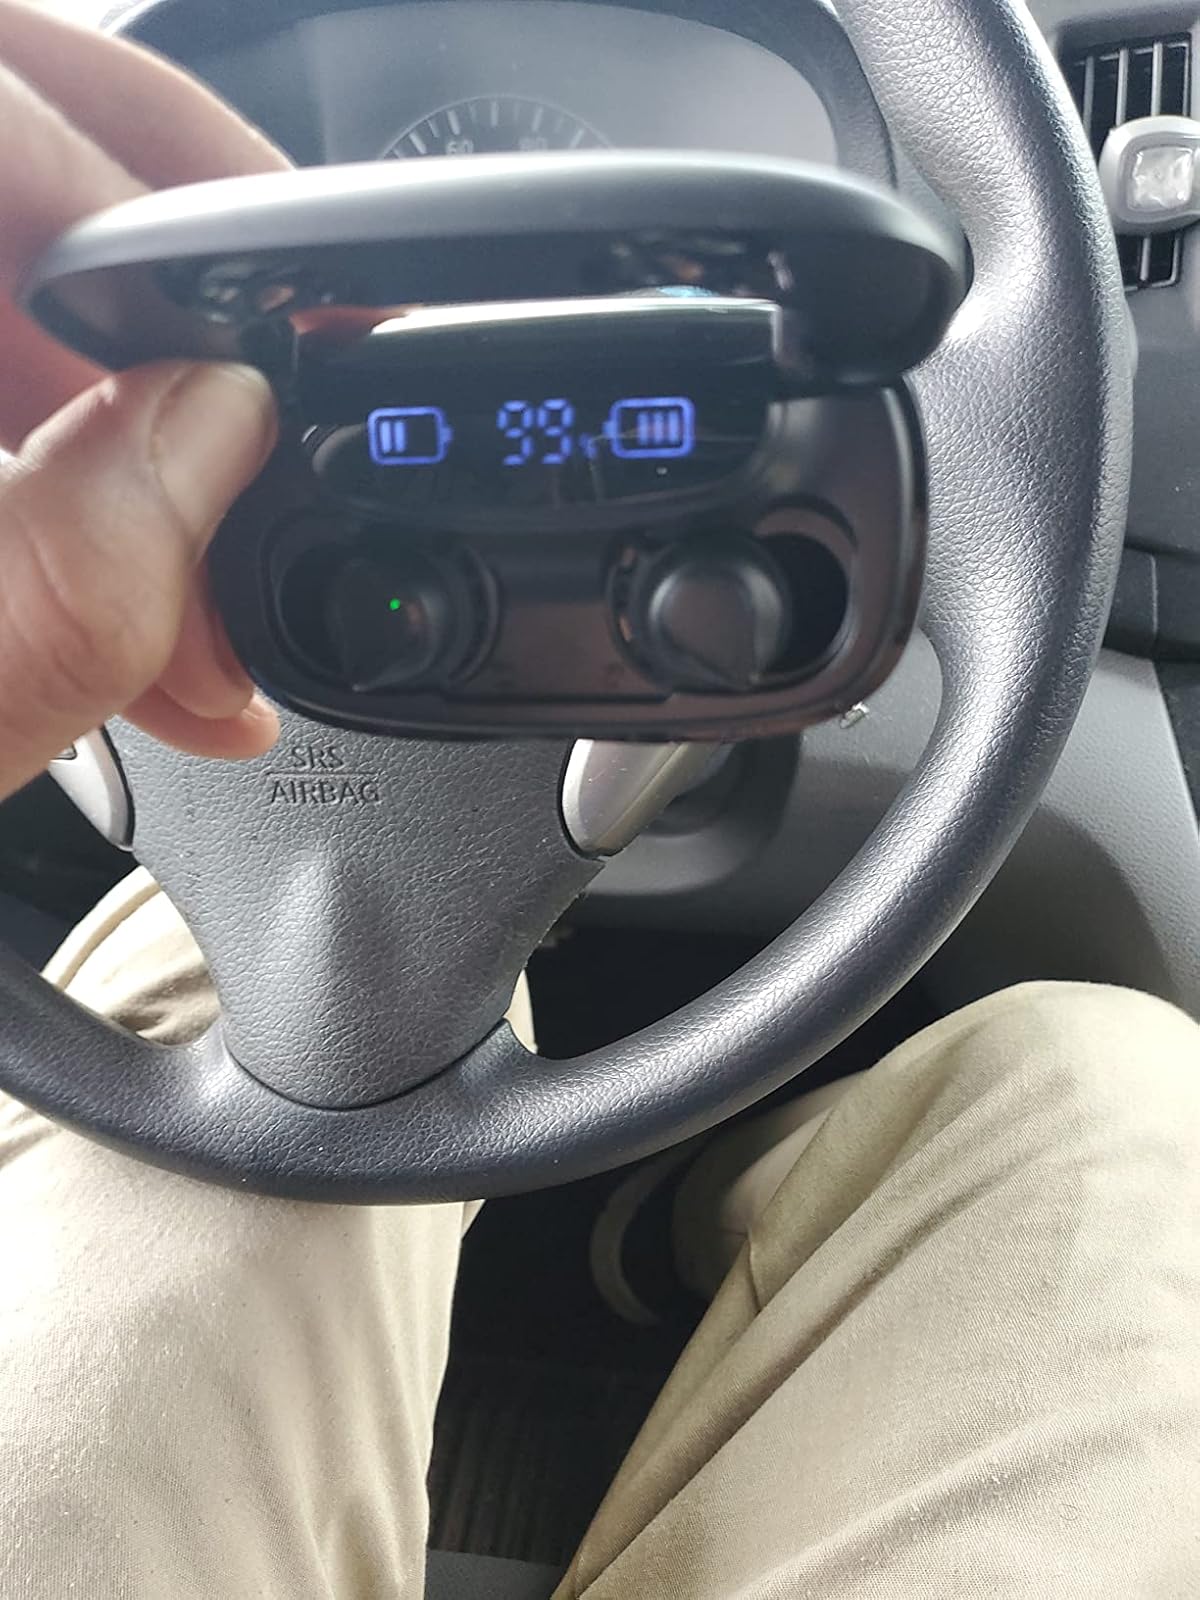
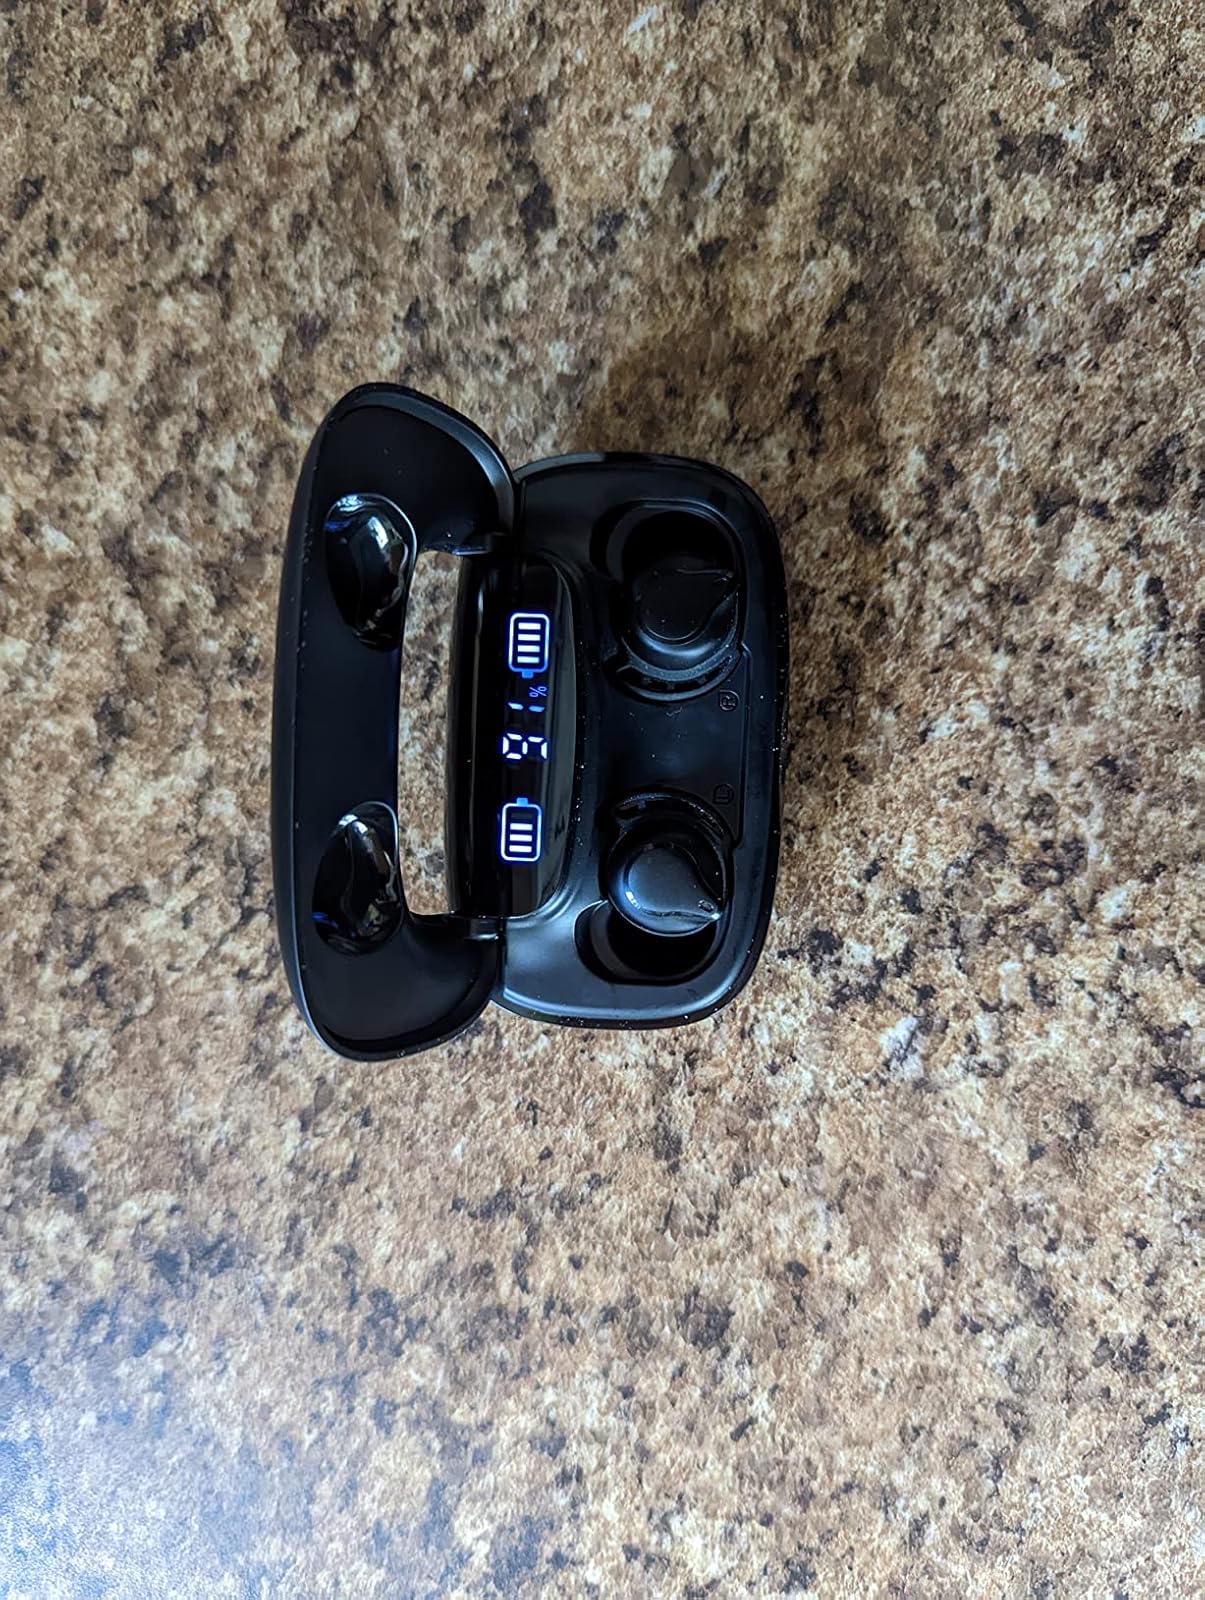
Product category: earbuds
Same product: yes